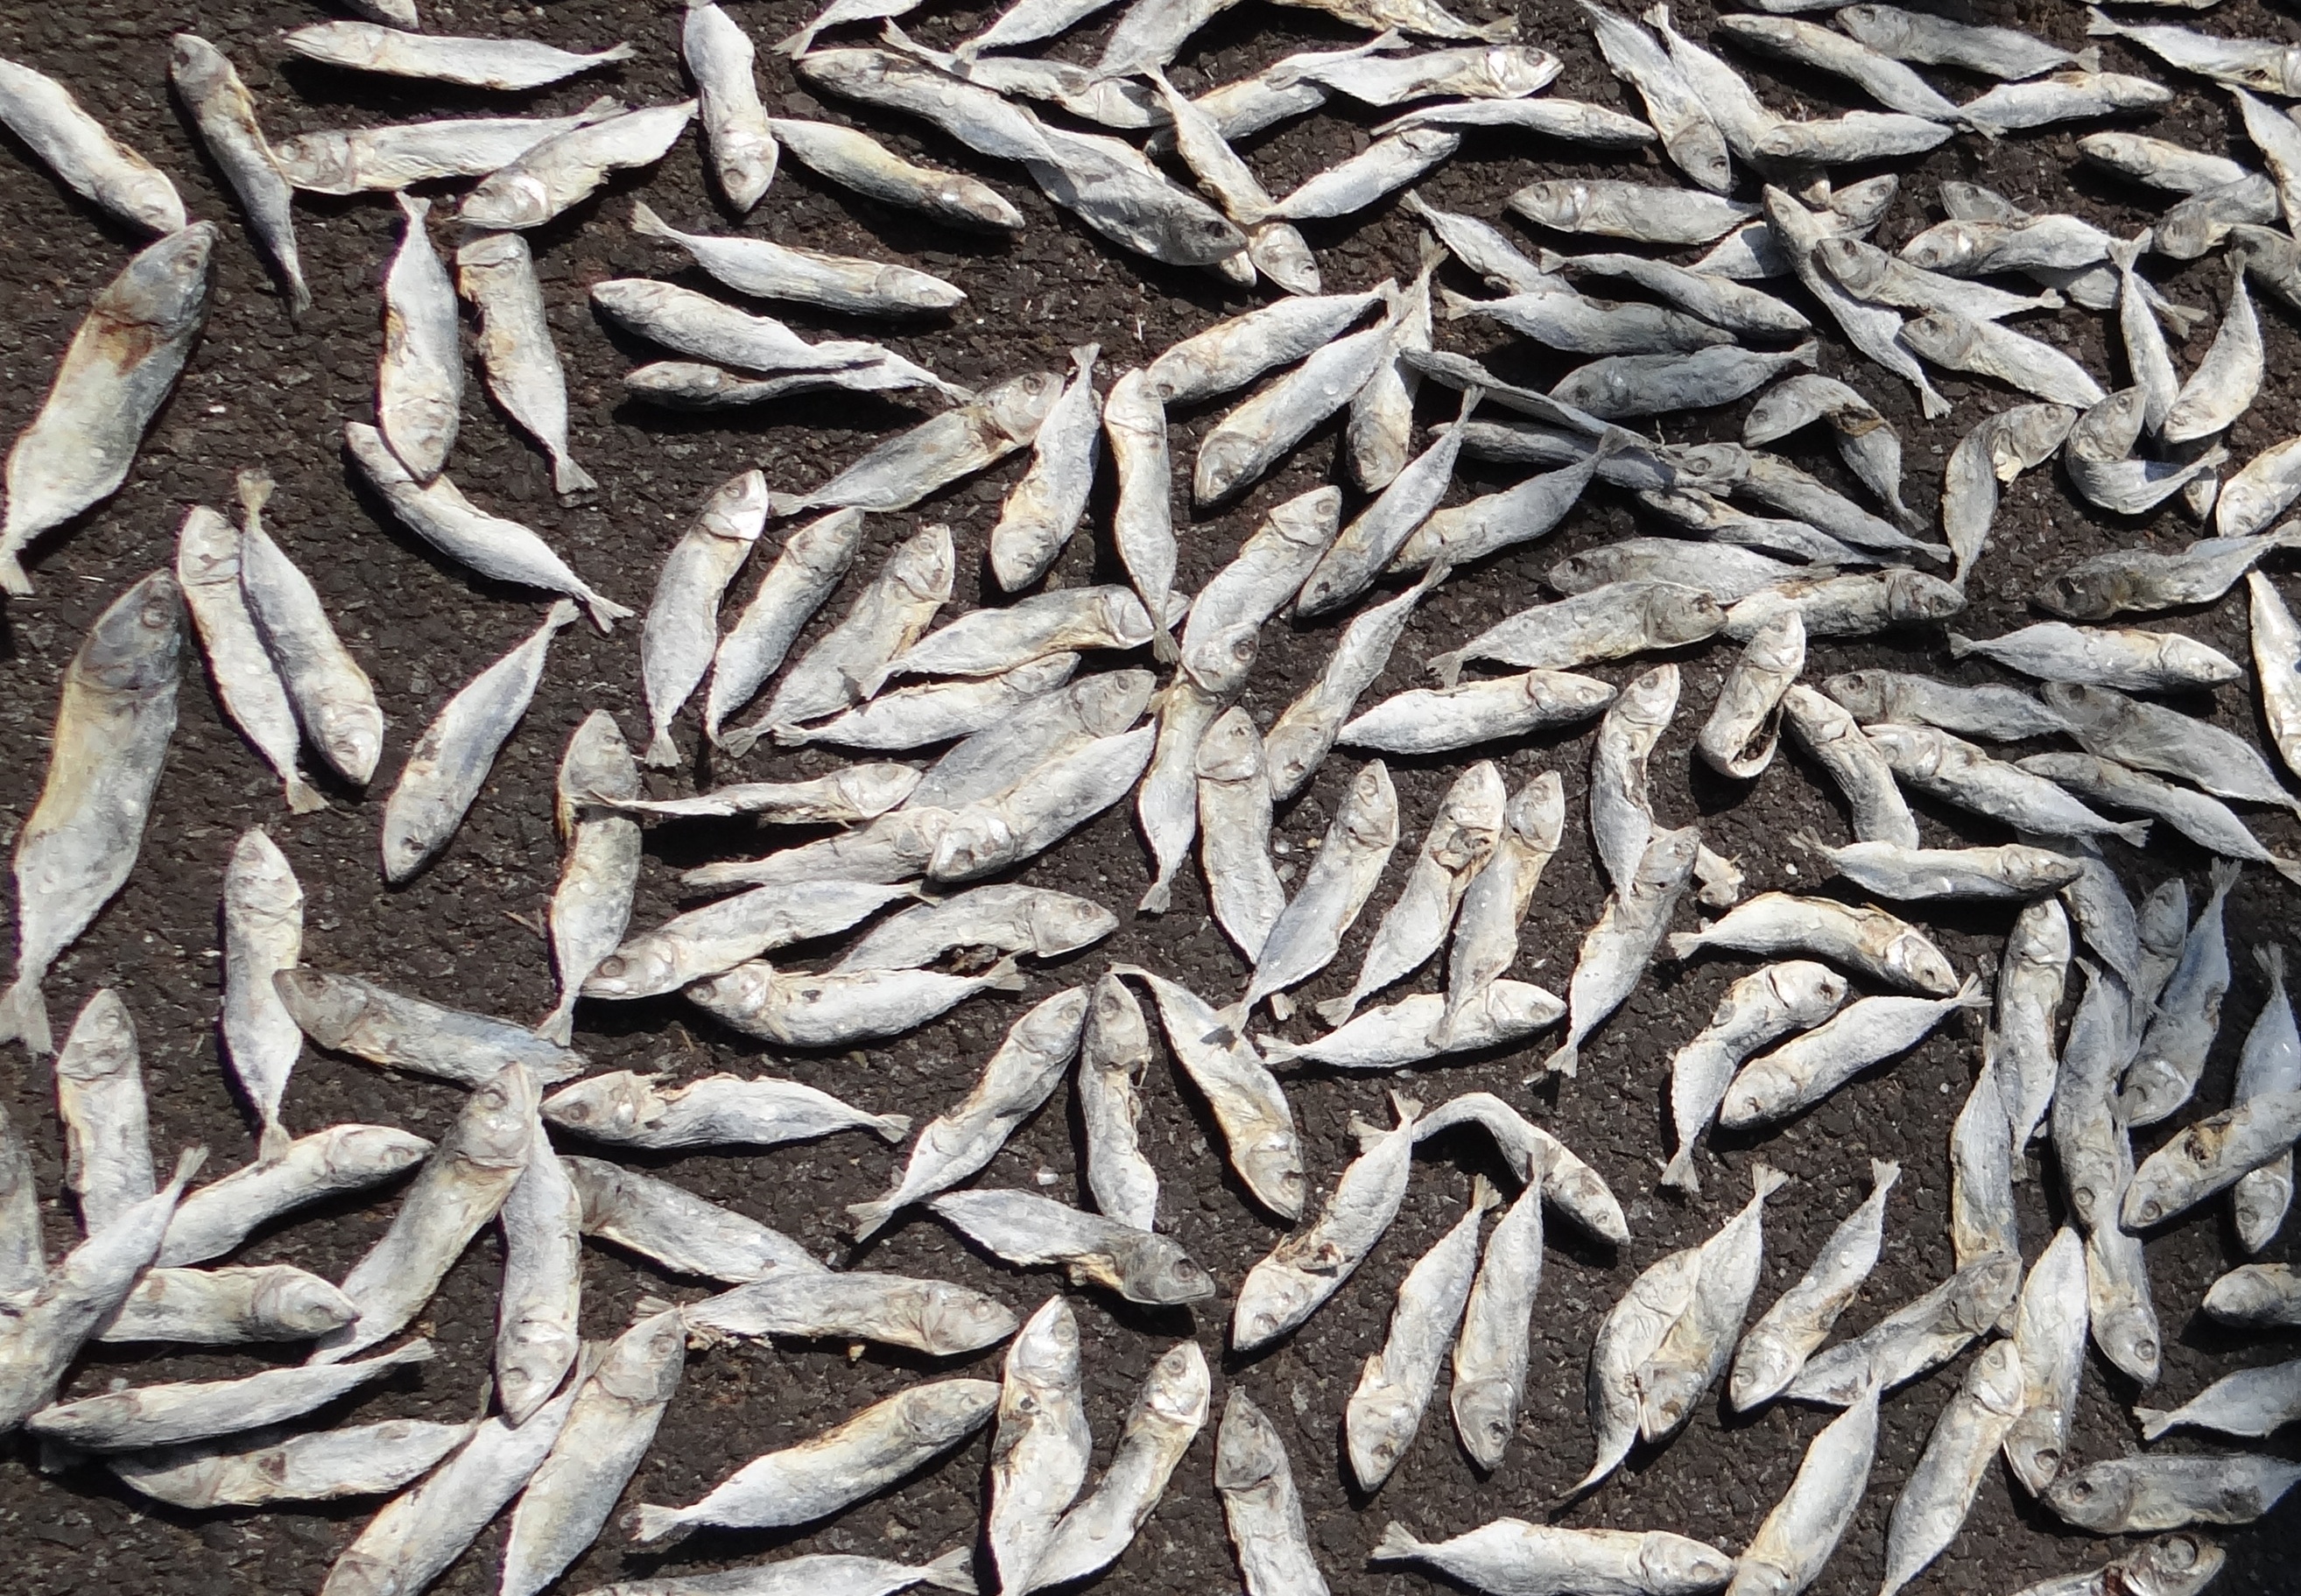
sea, animal, food, produce, fishing, seafood, dried, fish, gourmet, cuisine, sardine, drying, salty, marine, india, catch, vegetarian food, organism, dandeli, salted, sea fish, sunflower seed, grass family, forage fish, indian oil sardine, sardinella longiceps, ray finned fish, sardinella, sundried